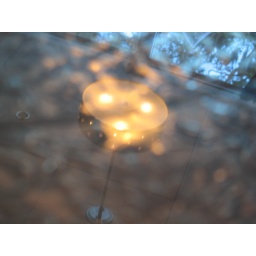
reflection in table at the cute boy cafe